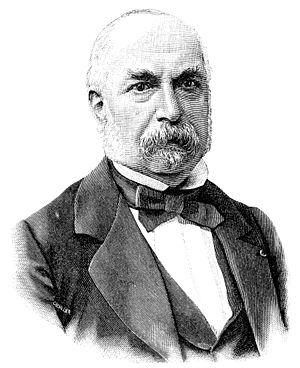
Camille Félix Michel Rousset est un historien français.